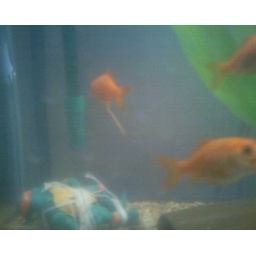
That would be a fish swimming around with a turd hanging out its butt